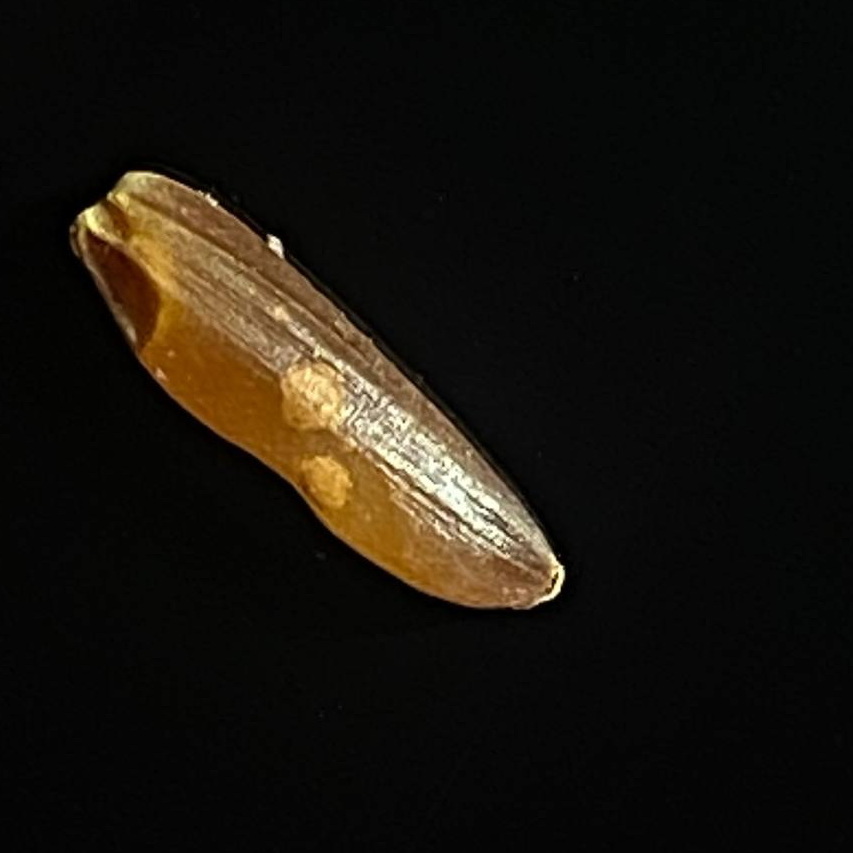
Rice variety: Red_Cargo